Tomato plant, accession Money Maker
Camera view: vertical (180 deg); turntable rotation: 270 degrees
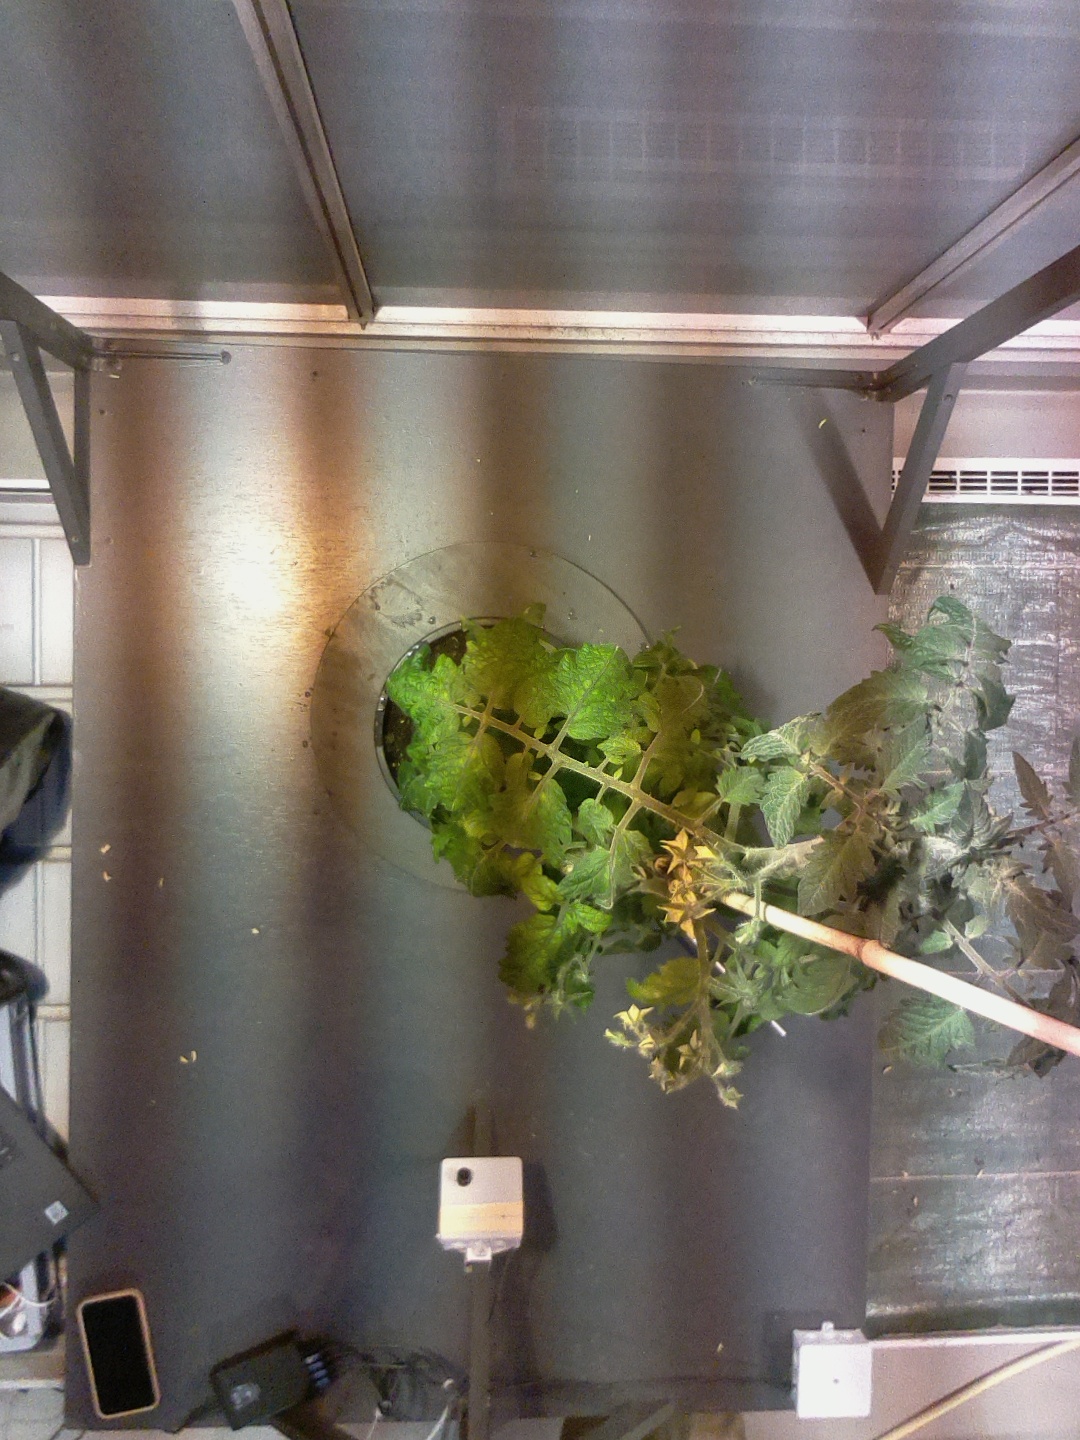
BBCH growth stage 69: End of flowering, 90%-100% of flowers open, more petals falling